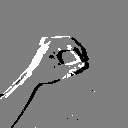
ASL letter: o